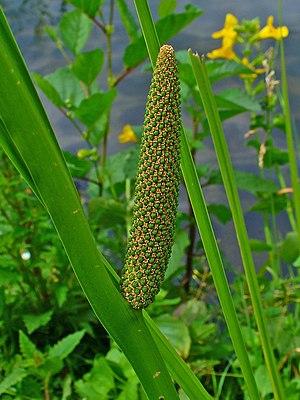
Les Monocotylédones sont, écrit simplement, les plantes dont la plantule issue de la germination d'une graine, ne présente tout d'abord qu'une seule feuille, appelée cotylédon ou parfois, préfeuille ou éophylle.
L'acore odorant ou jonc odorant est une plante herbacée aquatique, pérenne, rhizomateuse de la famille des Acoracées.